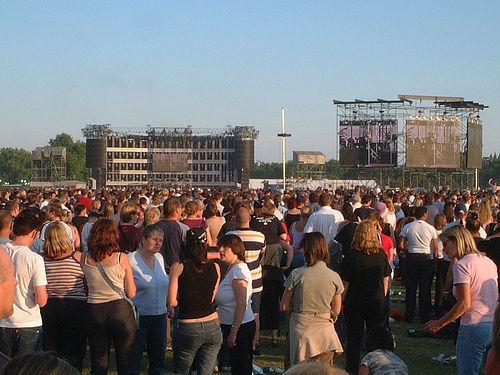
Weather: sun or clear